351st Air Refueling Squadron

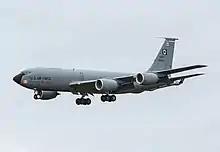
Squadron KC-135R Stratotanker of the 351st ARS arriving at RAF Lakenheath, 2013

In October 2001, the 351st EARS deployed 12 tankers: four to Incirlik Air Base, Turkey; another four to Rhein-Main Air Base, Germany; and a final four to Souda Bay, Greece, in support of Operation Enduring Freedom (OEF). On 23 November 2001, KC-135s deployed to Burgas Airport in Bulgaria, from where they conducted OEF missions.